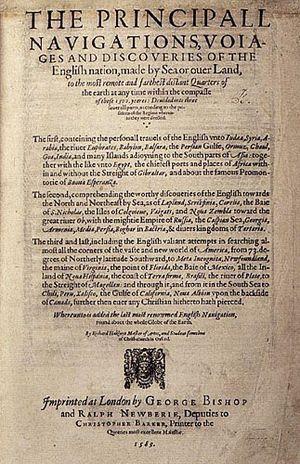
Emery Molyneux, mort en juin 1598, était un fabricant de globes, d'instruments mathématiques et d'armes de l'époque élisabéthaine. Ses globes terrestres et célestes, présentés pour la première fois en 1592, furent à la fois les premiers créés en Angleterre et les premiers fabriqués par un Anglais.
Richard Hakluyt, chapelain de la cathédrale de Bristol et archidiacre de l'abbaye de Westminster, est un géographe, historien, traducteur, éditeur et diplomate anglais de l'époque élisabéthaine. Il fut, par ses livres l'un des plus ardents propagandistes de l'expansion de l'Angleterre outre-mer.